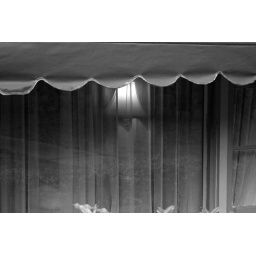
our front window on a hazy afternoon in black and white